Adam Forepaugh

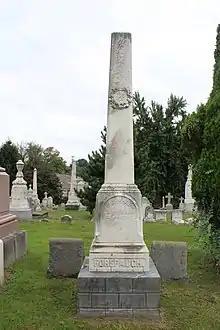
Adam Forepaugh tombstone in Laurel Hill Cemetery

Forepaugh entered the circus business in 1864, when he sold 44 horses to John V. "Pogey" O'Brien for $9,000 to use in the Tom King Excelsior Circus. O'Brien could not repay the loan and Forepaugh assumed partial ownership of the circus. The next year, he and O'Brien purchased the Jerry Mabie Menagerie and created two circuses with their combined assets: The Great National Circus and the Dan Rice Circus. Forepaugh sold the Great National Circus and renamed the Dan Rice Circus as his own name. In November of 1865 Forepaugh opened the Philadelphia Circus and Menagerie at 10th and Callowhill Streets. This was the first permanent home of his touring circus show. His circus toured 250 or more days each year and employed over 400 performers and workmen. His annual average profit exceeded $300,000.